South Australia Police

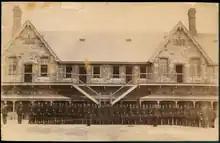
Mounted Police Barracks in 1890 with policemen on parade

In 1840, Major Thomas Shouldham O'Halloran was appointed as the first official Commissioner of Police. At this time, SAPOL consisted of one Superintendent, two Inspectors, three Sergeants and 47 Constables divided into foot and mounted sections. Between 1840 and 1842 O'Halloran led three "punitive expeditions" against Aboriginal people on the Coorong, at Port Lincoln, and on the Murray. This included reprisals following the Maria massacre where O'Halloran was sent out with instructions by Governor Gawler to execute "any number, not exceeding three" of the Aboriginal people identified to be involved.